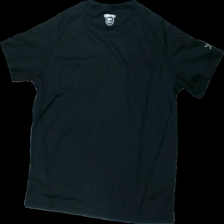
View: back
Type: T-shirt
Category: Men
Brand: Not in the list
Brand text on label: karhu
Colors: Black, White
Material: 100% polyester
Pattern: Logo print
Cut: Regular
Season: All
Trend: Sports
Price range: <50
Recommended usage: Export
Description: svart sport t-shirt med loggor på, nopprig över hela